Striped hyena

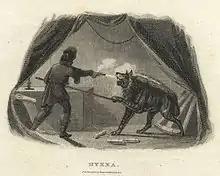
Engraving of a striped hyena attacking a man in "The Naturalist's Cabinet" (1806)

The striped hyena's historical range encompassed Africa north of and including the Sahel zone, eastern Africa south into Tanzania, the Arabian Peninsula and the Middle East up to the Mediterranean Sea, Turkey, Iraq, the Caucasus (Azerbaijan, Armenia, Georgia), Iran, Turkmenistan, Uzbekistan, Tajikistan, Afghanistan (excluding the higher areas of Hindukush), and the Indian Subcontinent. Today the species' distribution is patchy in most ranges, thus indicating that it occurs in many isolated populations, particularly in most of west Africa, most of the Sahara, parts of the Middle East, the Caucasus, and central Asia. It does however have a continuous distribution over large areas of Ethiopia, Kenya, and Tanzania. Its modern distribution in Pakistan, Iran, and Afghanistan is unknown with some sizable large number in India in open areas of Deccan Plateau.